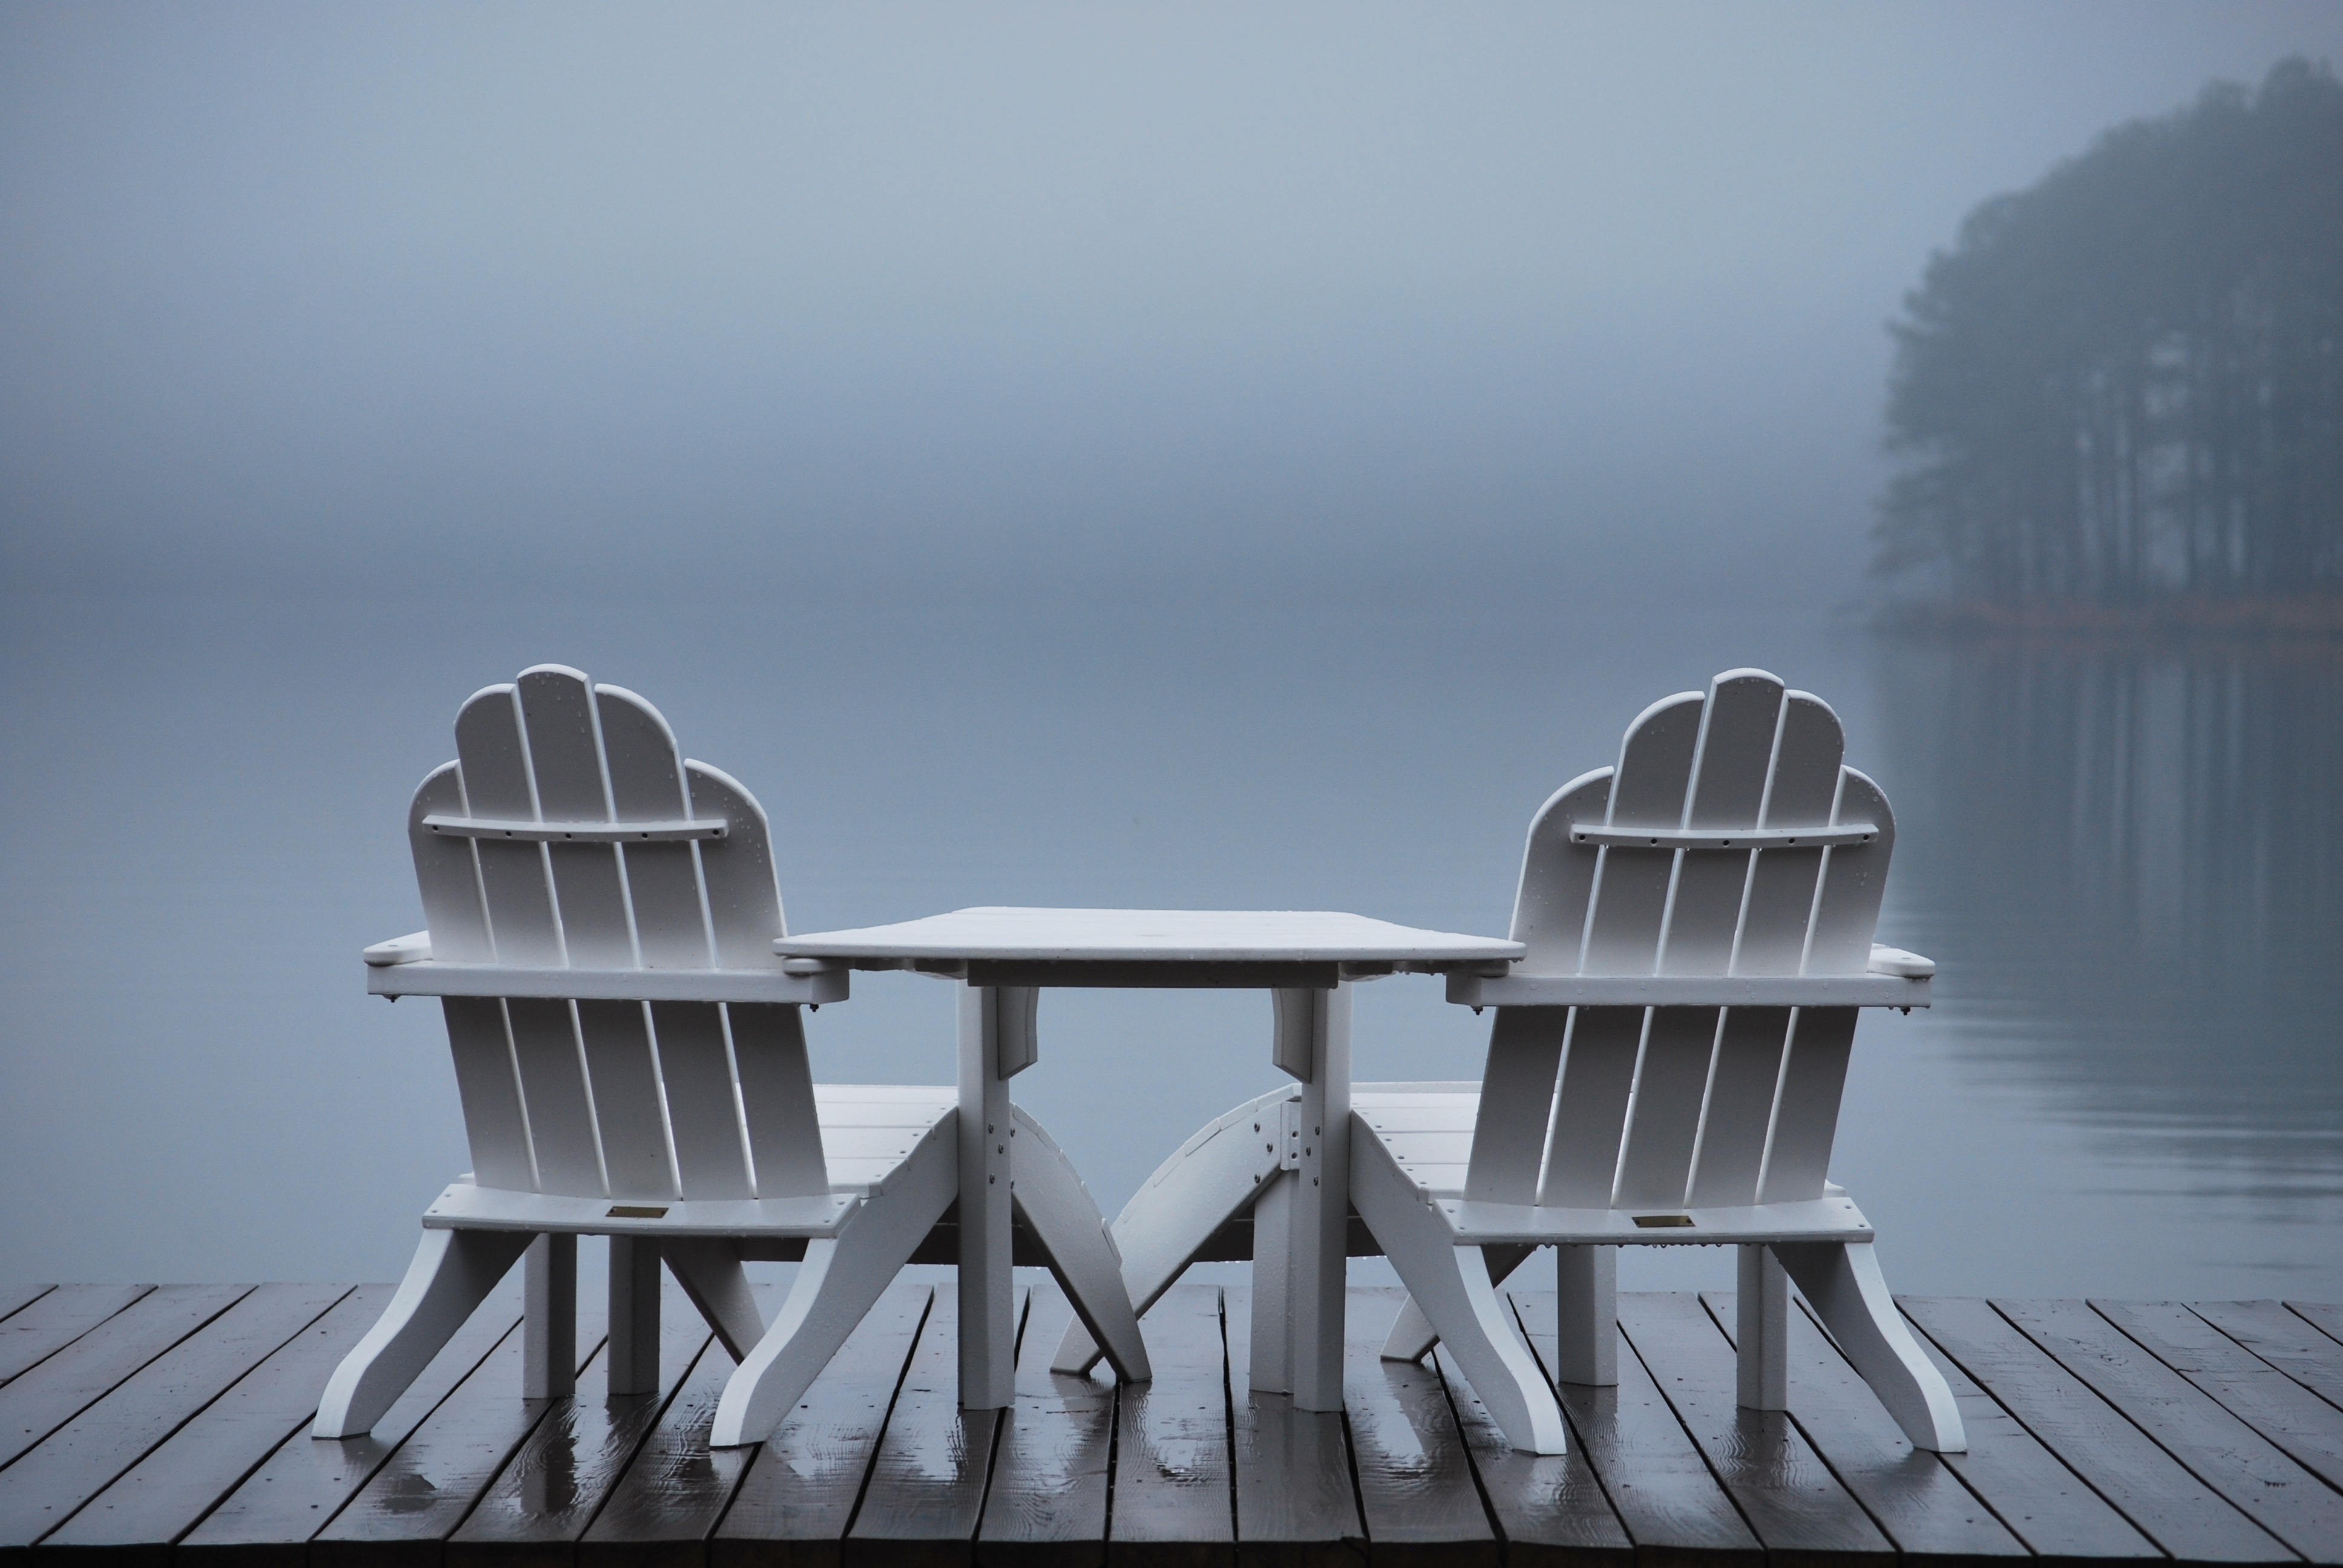
water, nature, outdoor, fog, morning, chair, lake, relax, peaceful, weather, calm, blue, tourism, lifestyle, relaxing, relaxation, atmospheric phenomenon